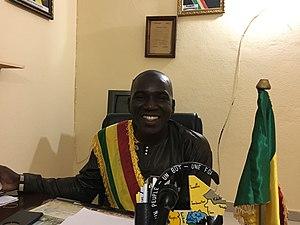
Le maire d'Ouelessebougou, Yaya Samaké, au Mali, le 3 décembre 2017. (VOA/Kassim Traoré)
Ouélessébougou est une commune rurale du Mali, dans le Cercle de Kati et la région de Koulikoro. Sa population est estimée à 50 056 habitants, elle est composée de 44 villages.